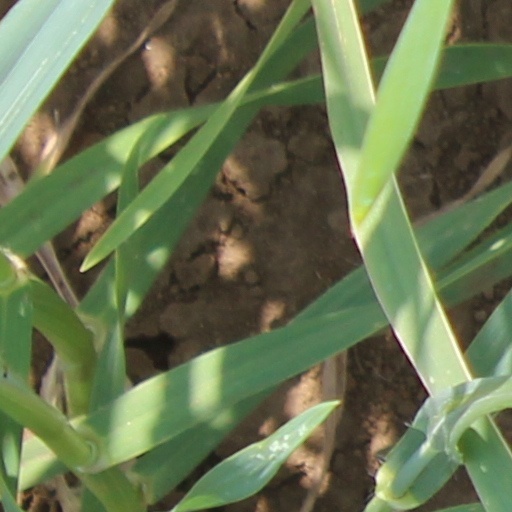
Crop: wheat